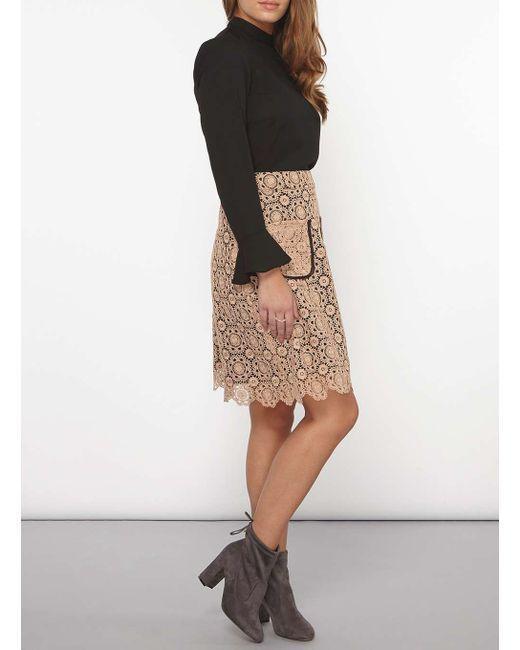
Schöner brauner Spitzenrock für Frauen